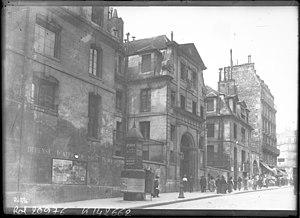
Prison Saint-Lazare
La prison Saint-Lazare, qui deviendra l'hôpital Saint-Lazare, était située dans les anciens bâtiments de la maison mère de la congrégation de la Mission ou maison Saint-Lazare, à Paris, 10ᵉ arrondissement au nᵒ 107 de la rue du Faubourg-Saint-Denis, dans l'ancien enclos Saint-Lazare.
L’enclos Saint-Lazare, ou clos de Saint-Lazare, est un ancien clos de Paris situé dans l'actuel 10ᵉ arrondissement, sur les anciens 3ᵉ et 5ᵉ arrondissements. Le territoire autrefois occupé par l'enclos est bordé au sud par la rue de Paradis, à l'est par la rue du Faubourg-Saint-Denis, au nord par le boulevard de la Chapelle et à l'ouest par la rue du Faubourg-Poissonnière.
Cet article recense les monuments historiques du 10ᵉ arrondissement de Paris, en France.